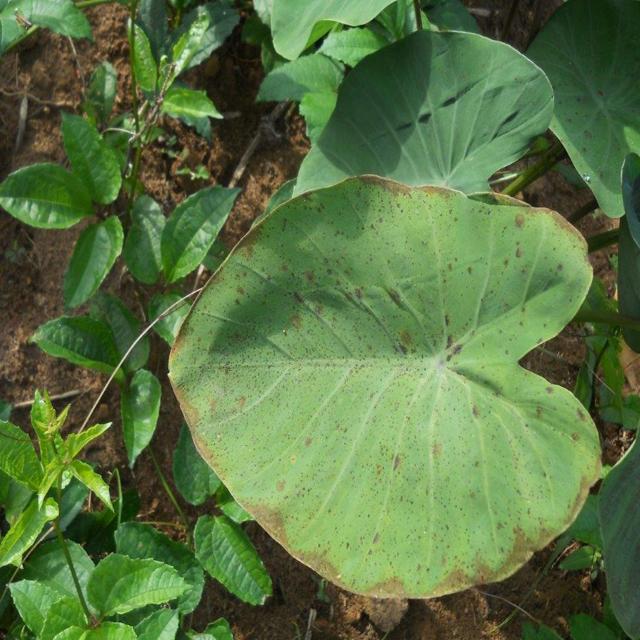
Label: Early_Blight